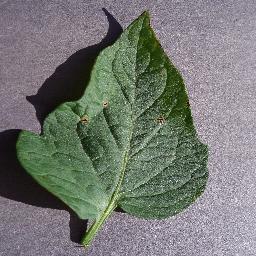
Label: Tomato___Target_Spot